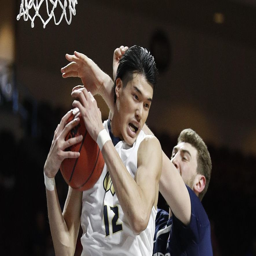
athlete grabs a rebound over person during the first half of a college basketball game .